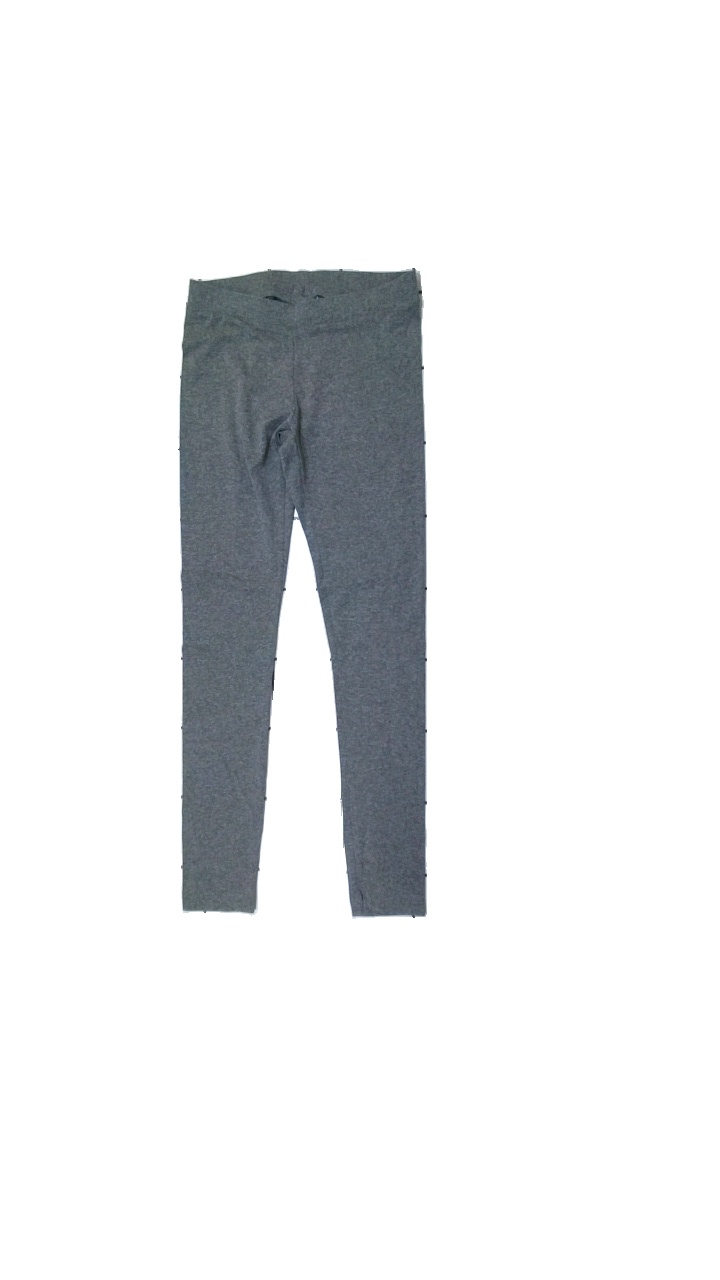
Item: Tights (Ladies)
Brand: Gina Tricot
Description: grey tights
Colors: Grey
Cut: Tight
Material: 100% Polyester
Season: All
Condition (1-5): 5
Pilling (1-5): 5
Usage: Reuse
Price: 50-100